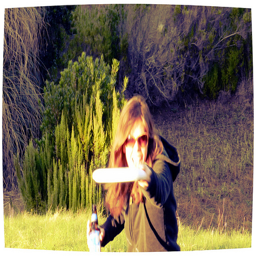
A lady is holding a frisbee in one hand and a beer in the other.
a woman holding a beer and throwing a frisbee
The woman is trying to play Frisbee while drinking.
Woman holding a beer while throwing a frisbee.
A girl with sunglasses throwing a frisbee outside.